Distributed-element circuit

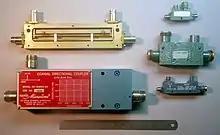
A collection of coaxial directional couplers. One has the cover removed, showing its internal structure.

Coaxial line, a centre conductor surrounded by an insulated shielding conductor, is widely used for interconnecting units of microwave equipment and for longer-distance transmissions. Although coaxial distributed-element devices were commonly manufactured during the second half of the 20th century, they have been replaced in many applications by planar forms due to cost and size considerations. Air-dielectric coaxial line is used for low-loss and high-power applications. Distributed-element circuits in other media still commonly transition to coaxial connectors at the circuit ports for interconnection purposes.